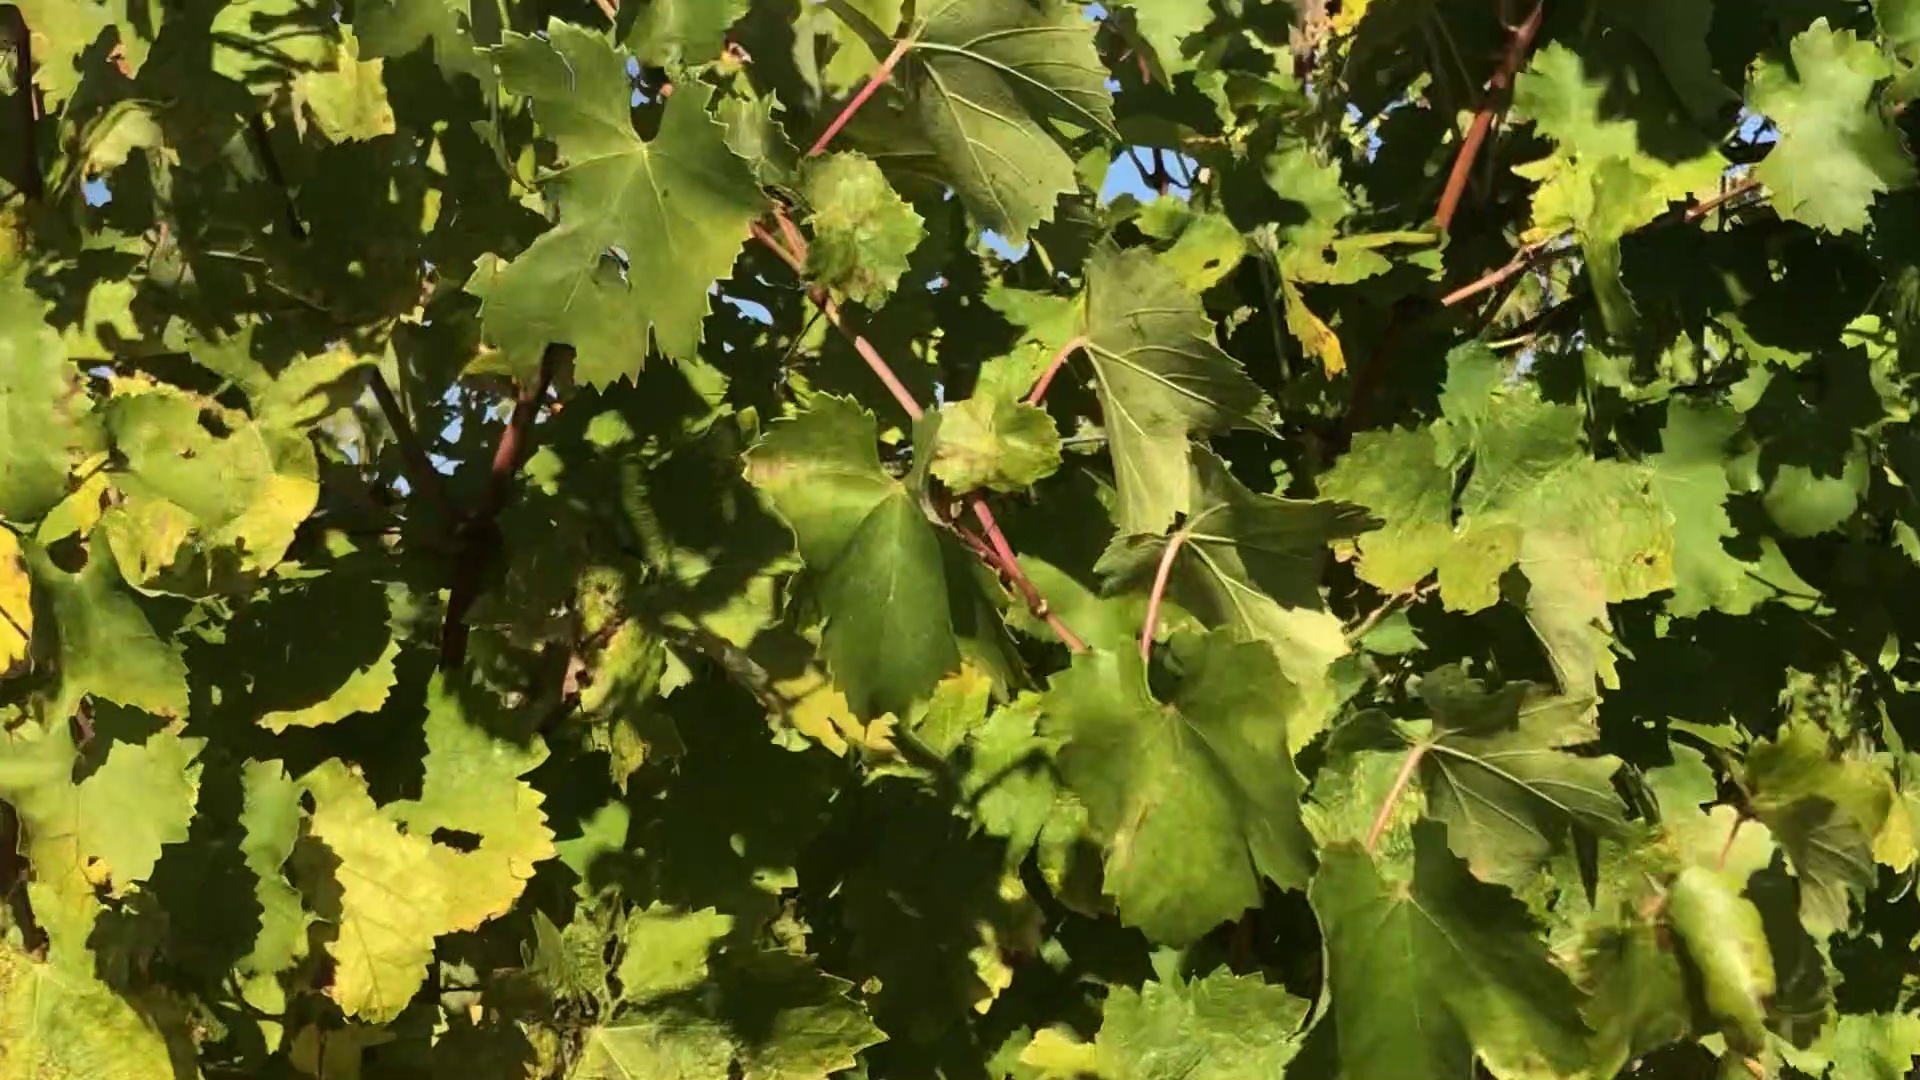
Label: healthy